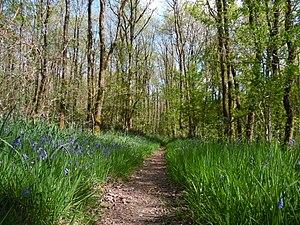
Un chemin forestier dans la forêt de Mervent-Vouvant
Vouvant est une commune française située dans le département de la Vendée en région Pays de la Loire.